Dăncilă Cabinet

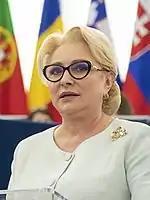

The Dăncilă Cabinet was the 128th Government of Romania. It was led by Viorica Dăncilă, who assumed office as Prime Minister of Romania along with her cabinet on 29 January 2018.